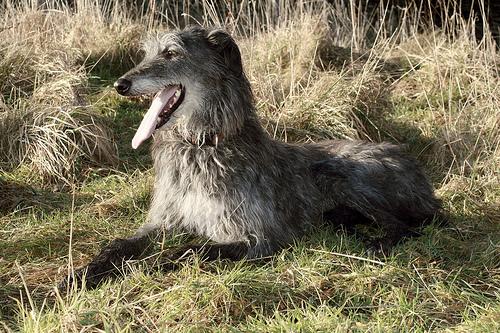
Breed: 224-n000056-Scottish_deerhound